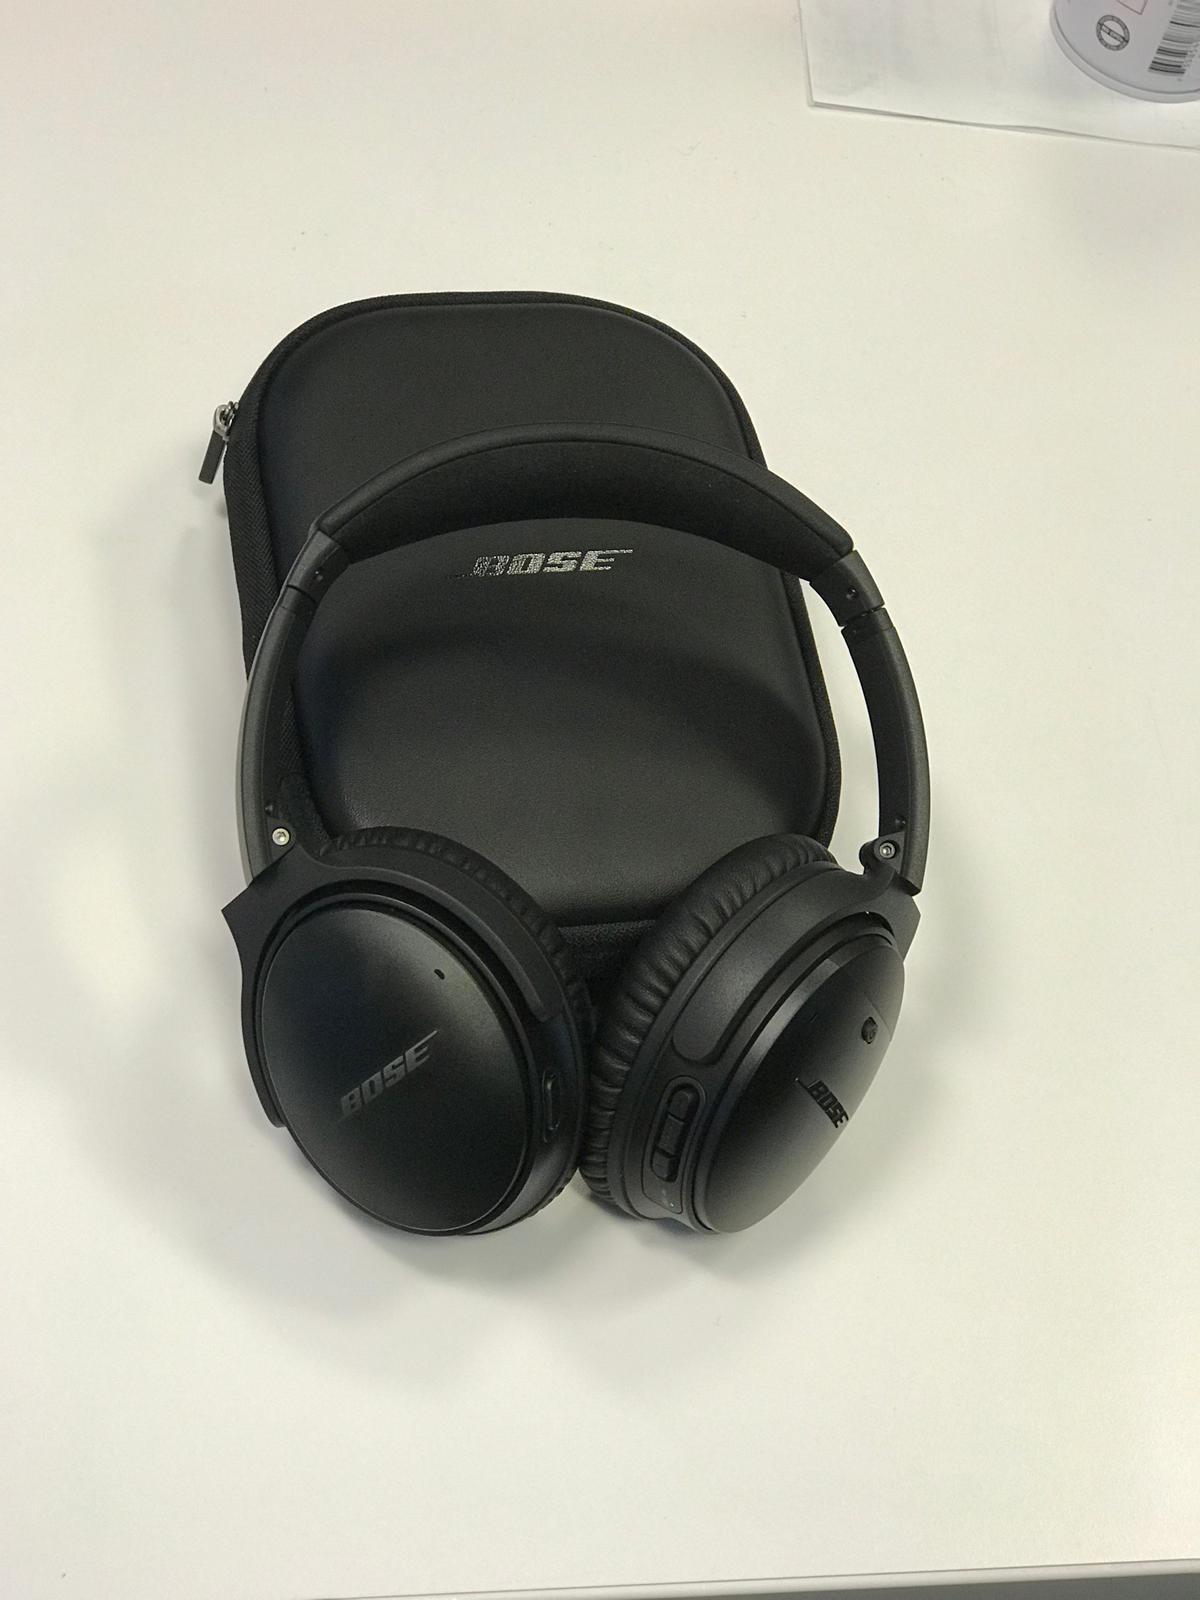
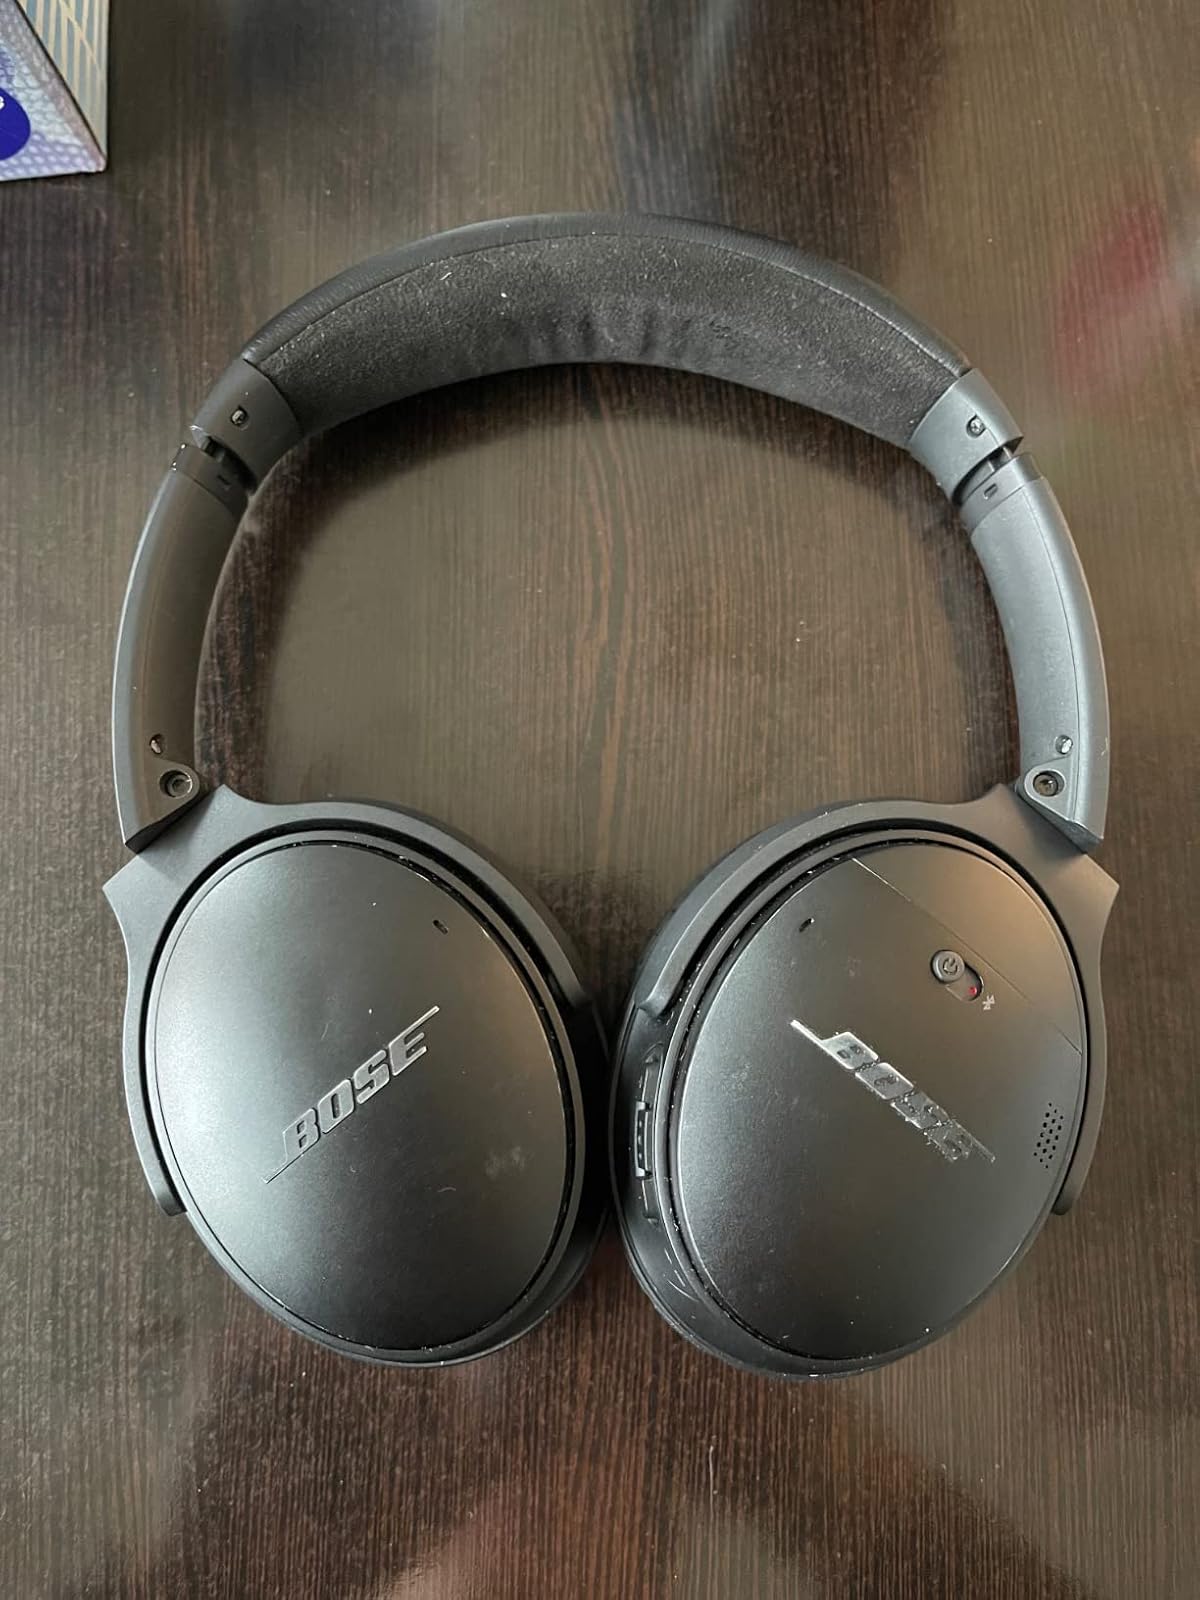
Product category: headphones
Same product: yes